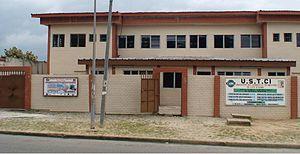
Bâtiment de l'Université des Sciences et Technologies de Côte d'Ivoire, Annexe des 2 Plateaux, Abidjan, RCI.
L'université des sciences et technologies de Côte d'Ivoire est une université privée d'Afrique de l'Ouest dont le siège est situé à Abidjan, la capitale économique de la Côte d'Ivoire.